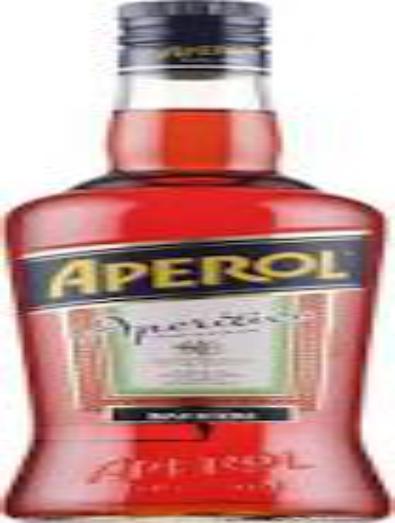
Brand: APEROL
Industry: Food